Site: brandenburg
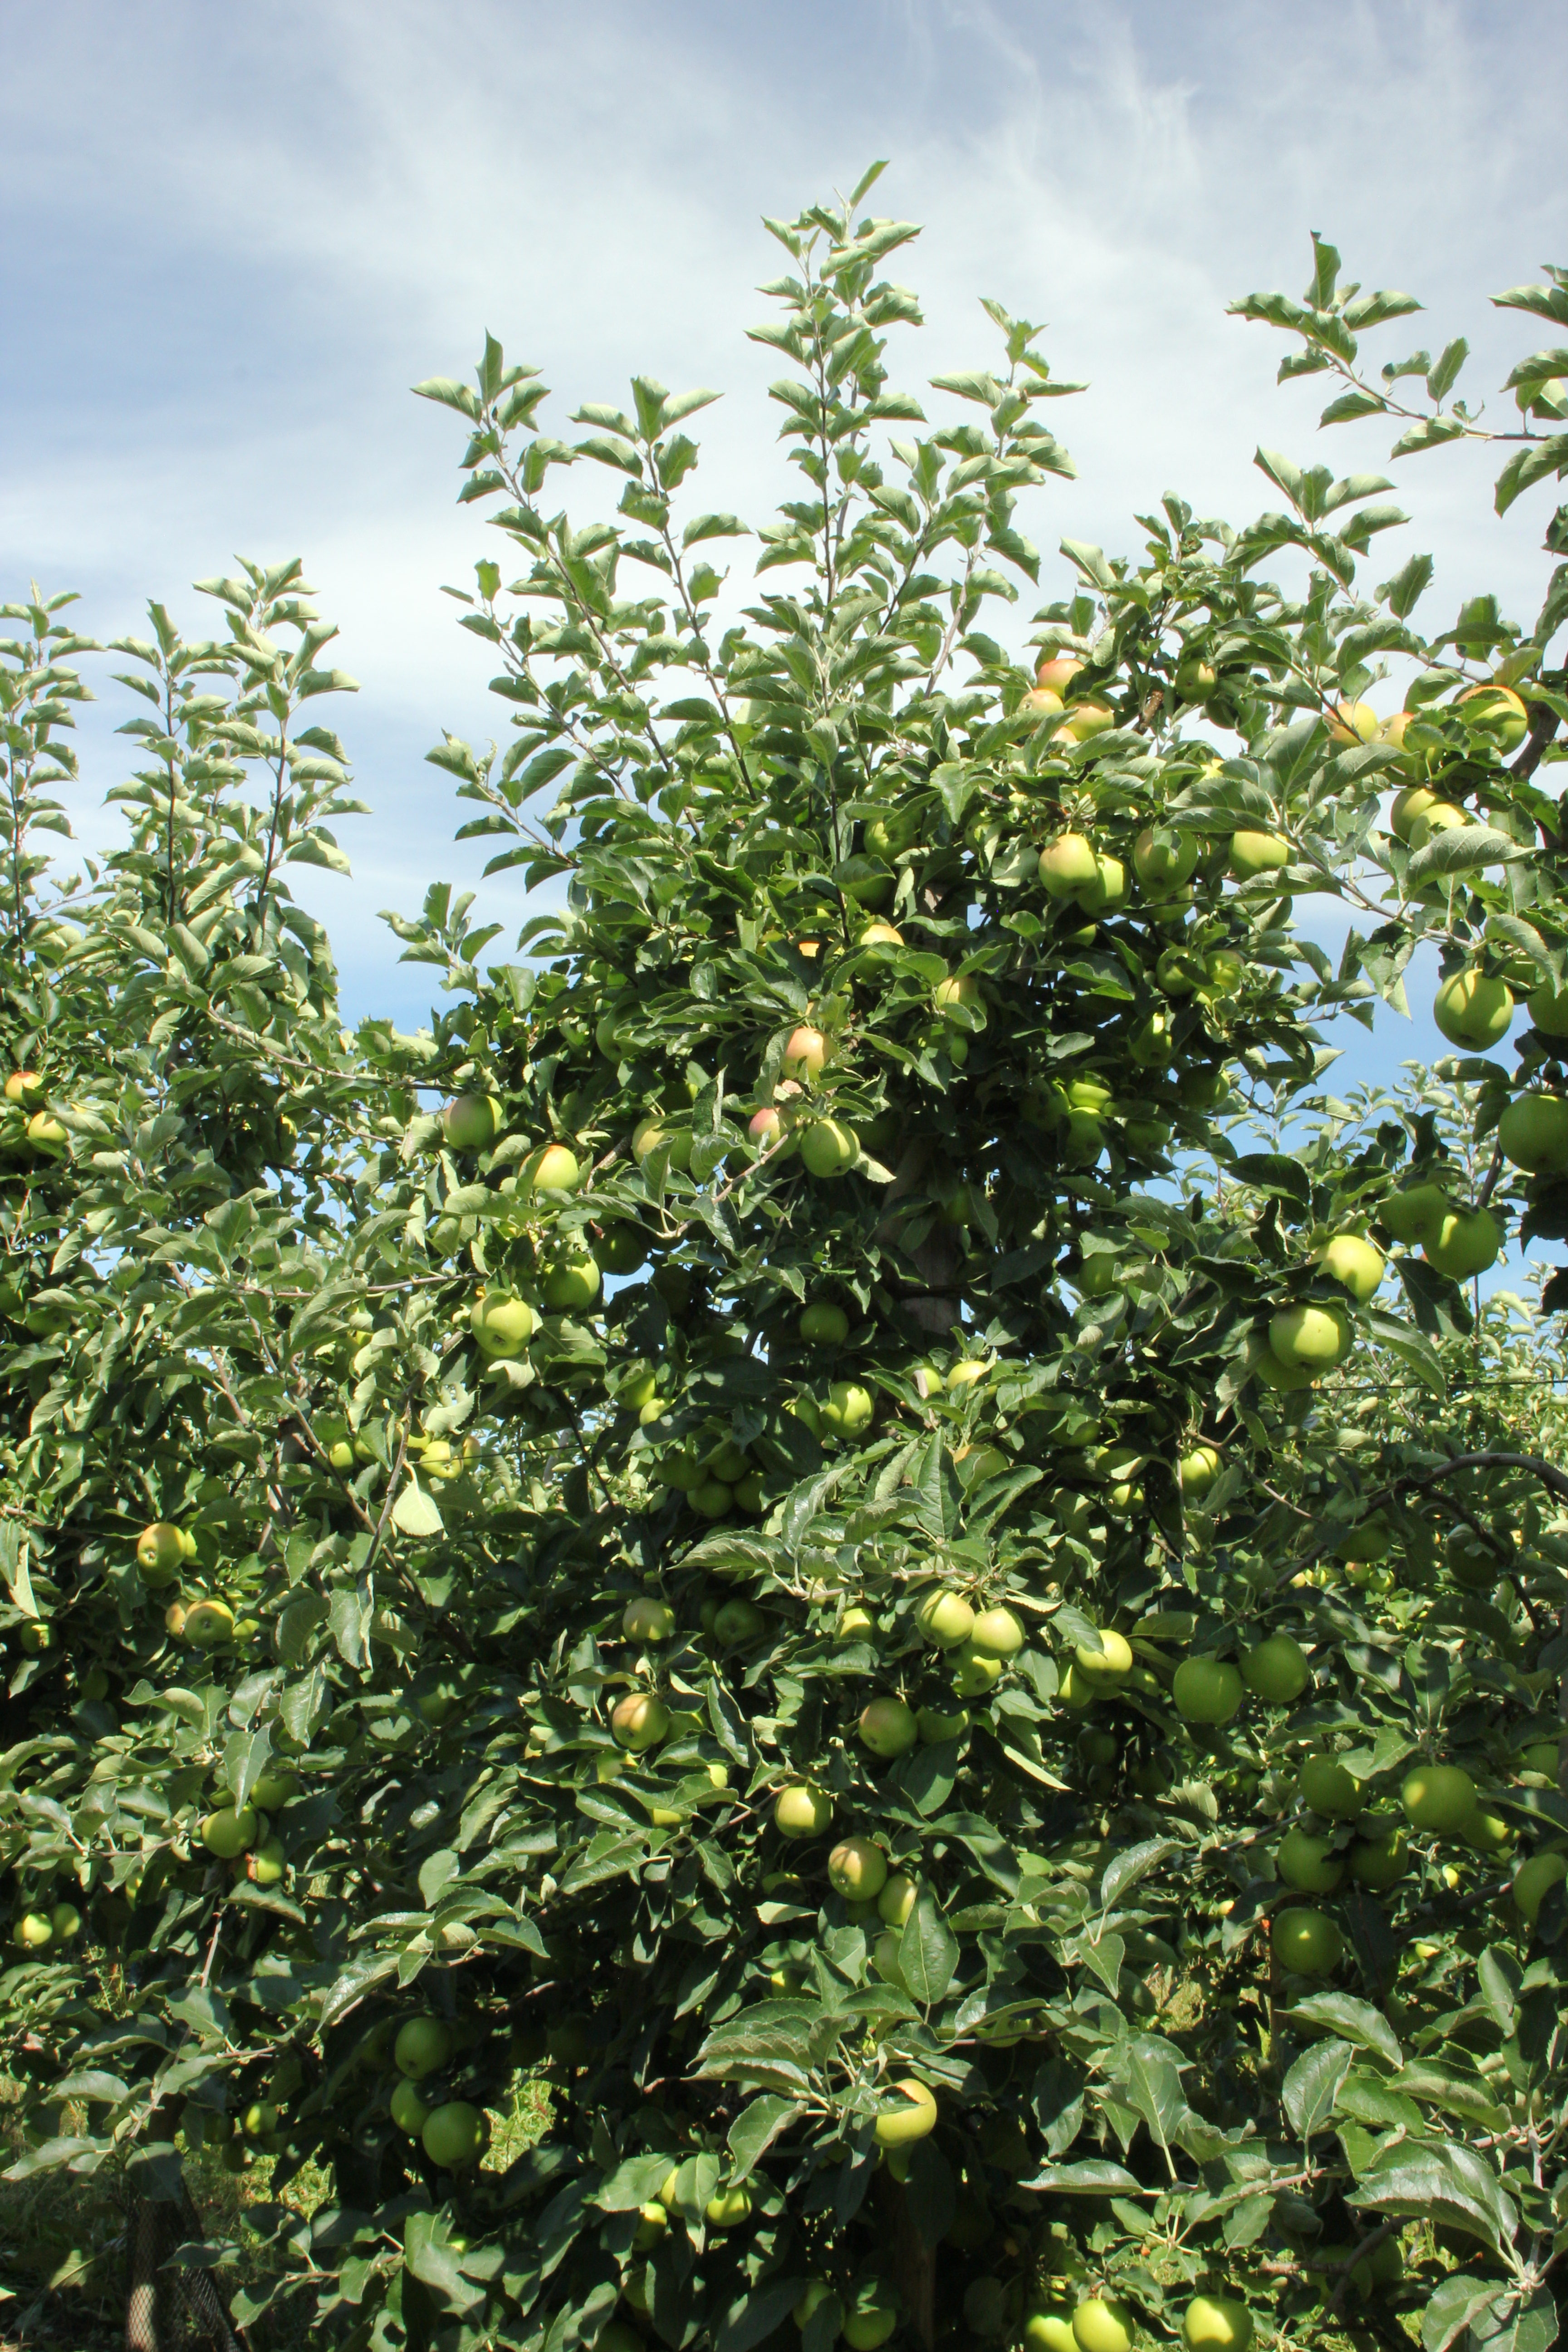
Growth stage (BBCH 77): Development of fruit